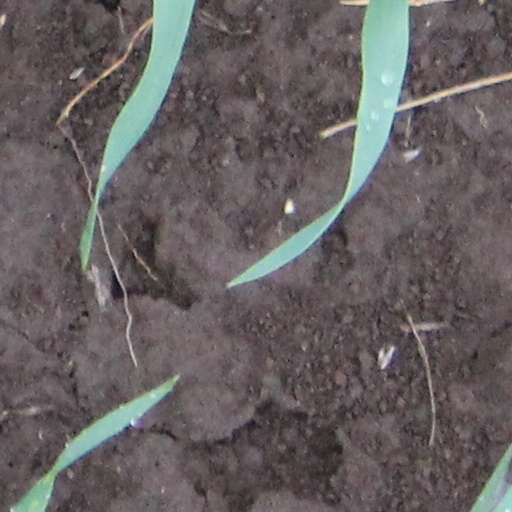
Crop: wheat